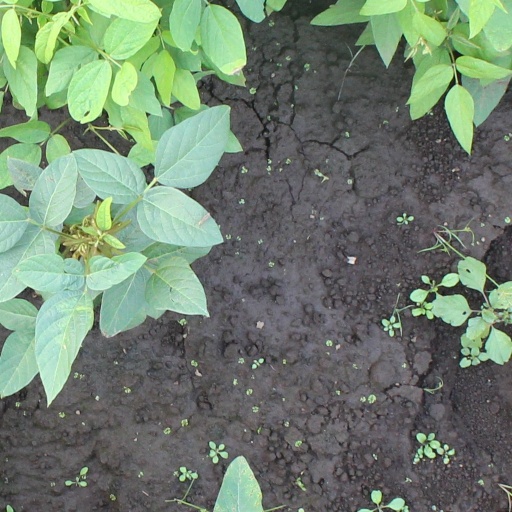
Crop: soybean